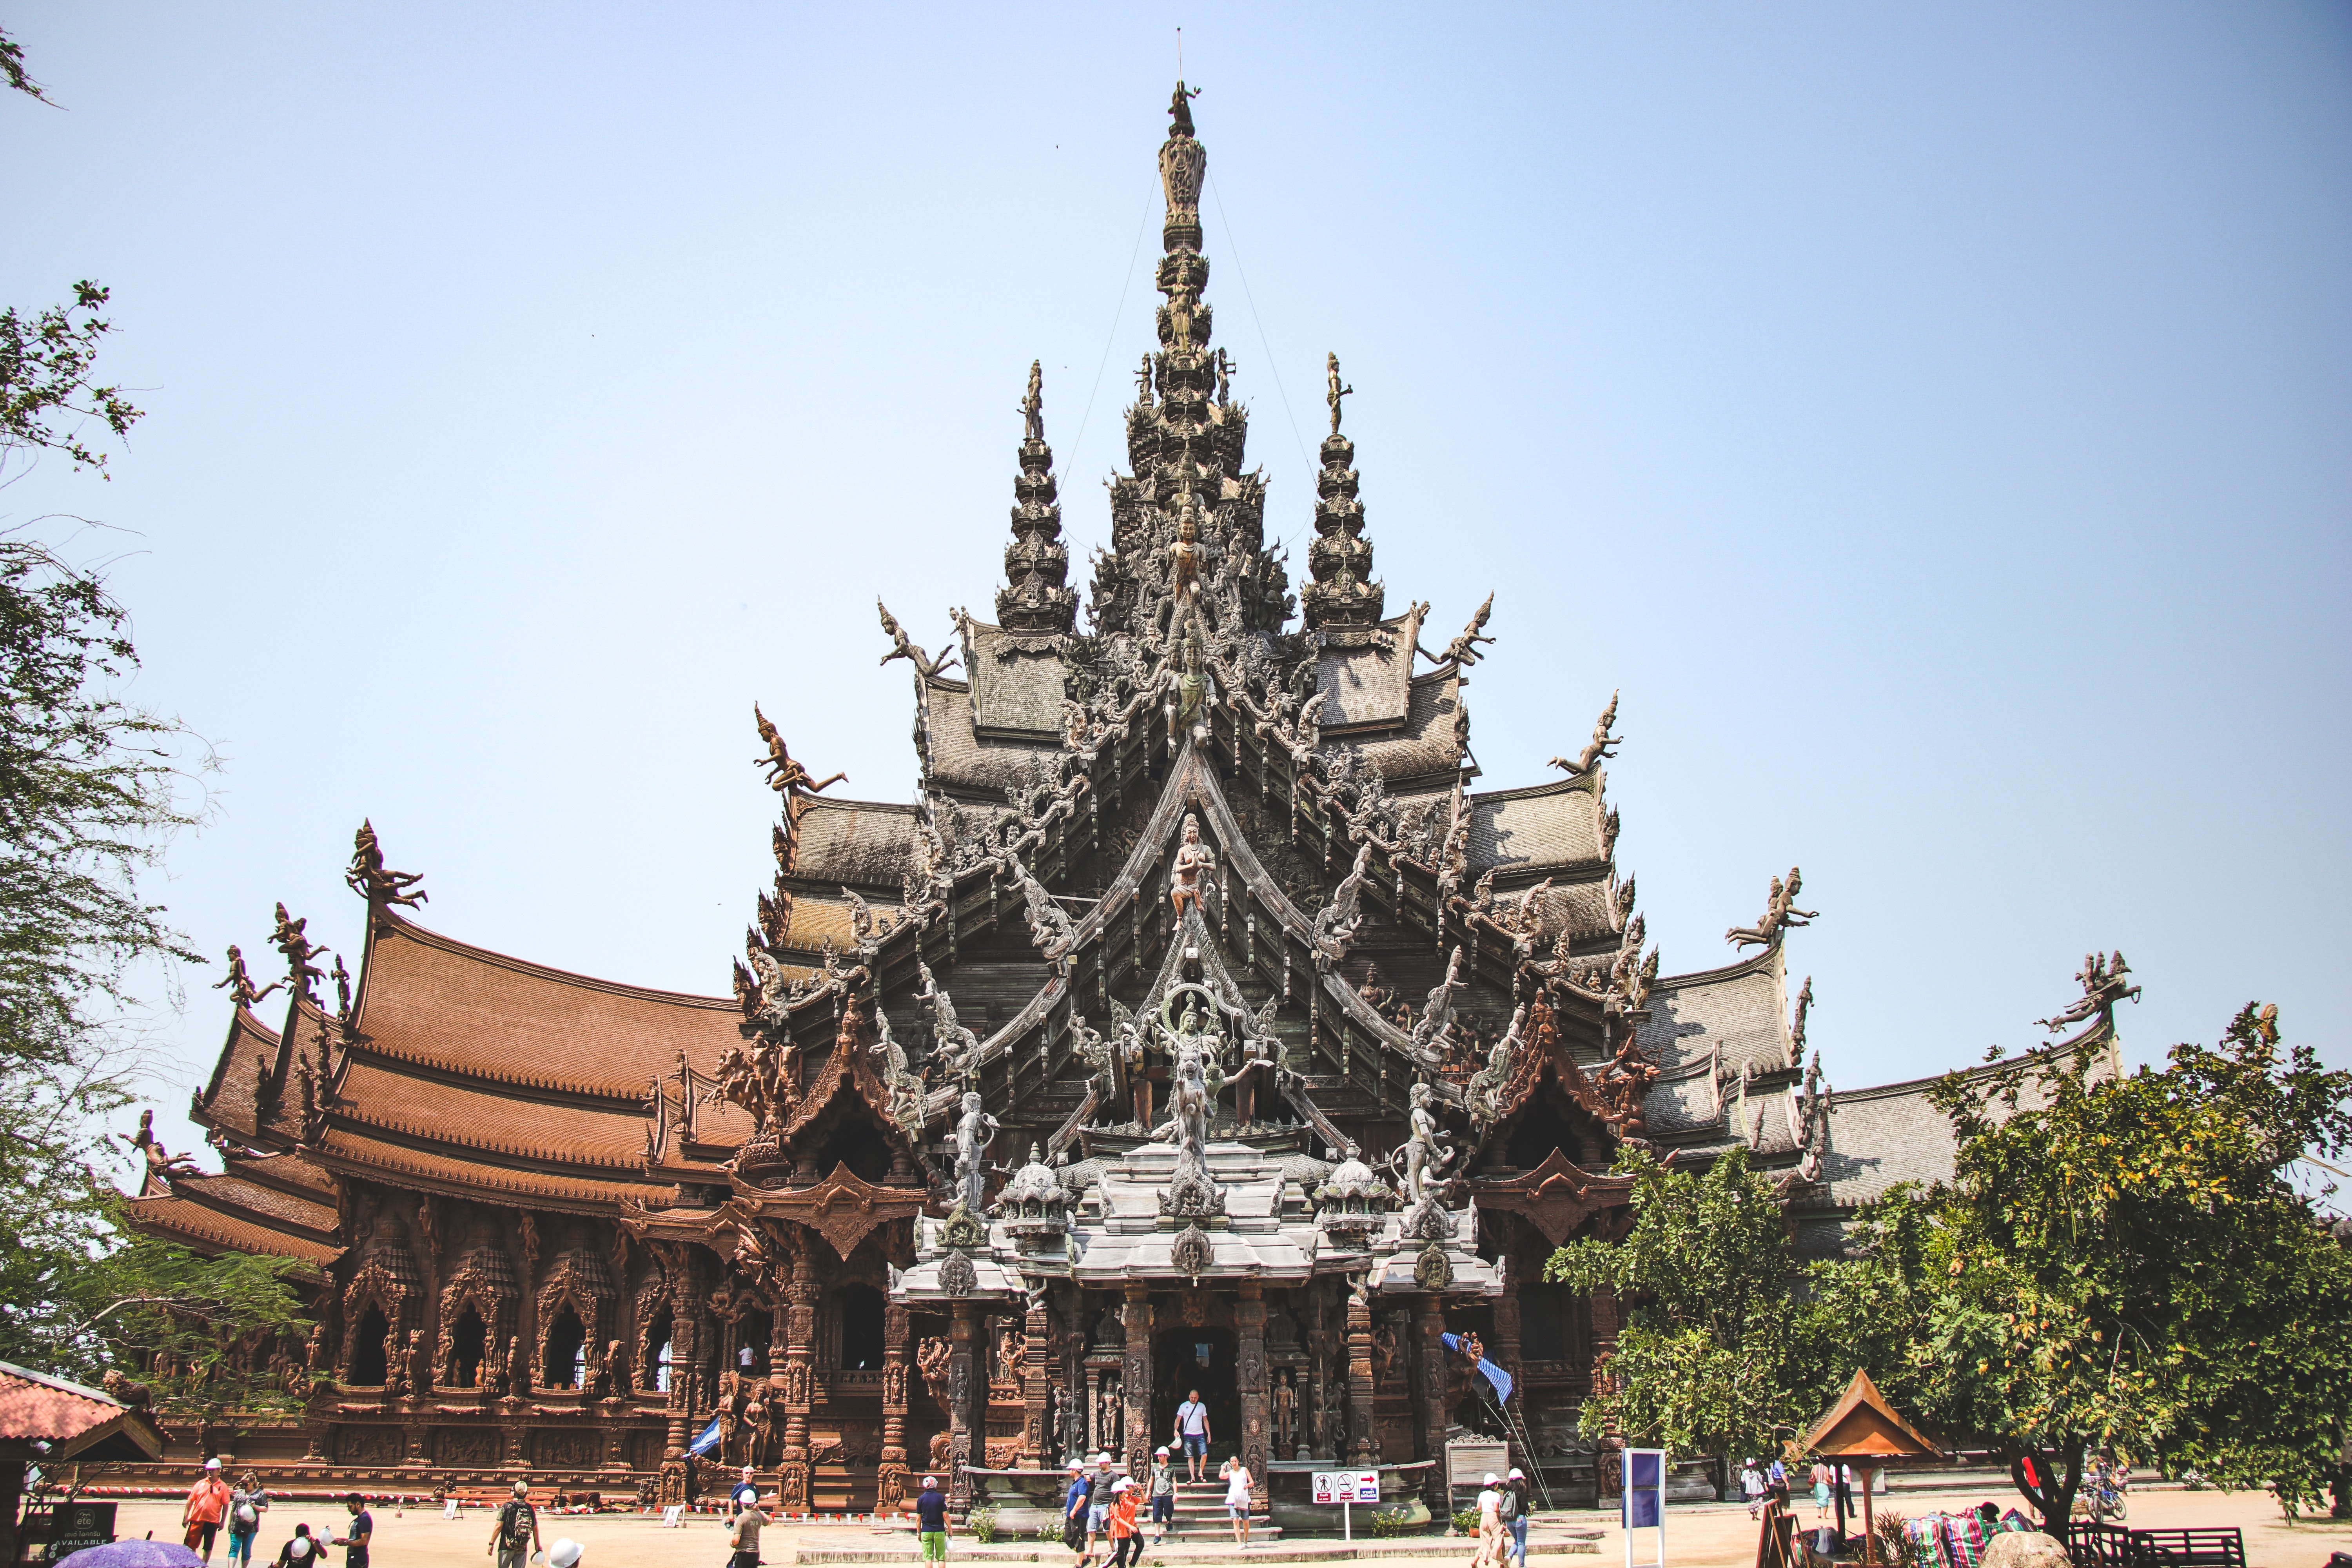
temple, architecture, place of worship, landmark, spire, building, sky, pagoda, wat, chinese architecture, tourism, historic site, shrine, tree, tower, japanese architecture, leisure, facade, vacation, palace, plant, tourist attraction, world, city, medieval architecture, steeple